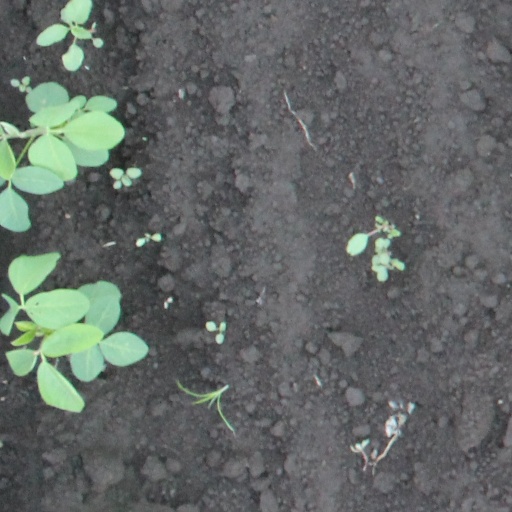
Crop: soybean